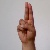
The image shows a hand gesture representing the letter 'U' in Indian Sign Language.